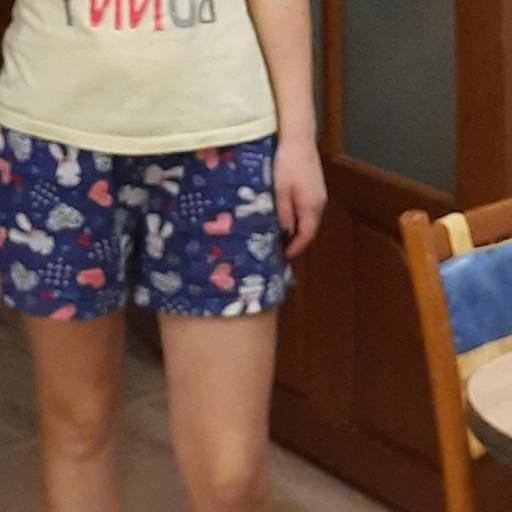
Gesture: no_gesture